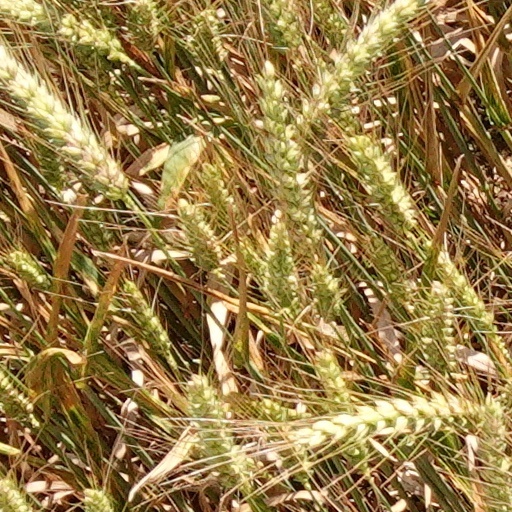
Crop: wheat